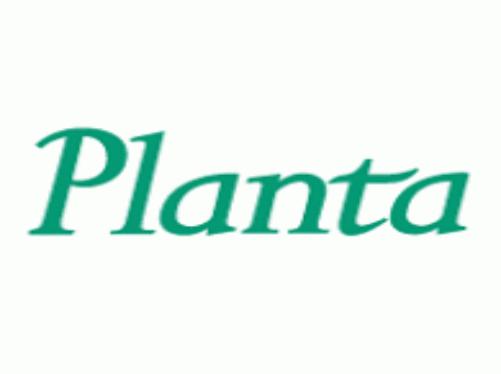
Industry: Others